Egypt at the 2012 Summer Olympics

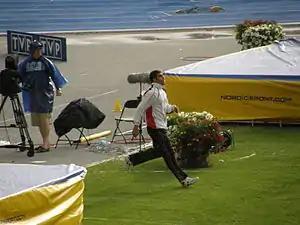
Ihab Abdelrahman, pictured at the 2008 World Junior Championships in Athletics, competed in the javelin throw, achieved a best distance of 77.35 meters, and placed 28th.

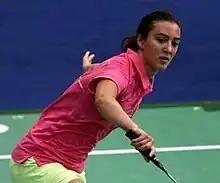
Hadia Hosny was Egypt's sole representative in badminton at the 2012 Summer Olympics.

One Egyptian badminton player qualified for the Olympics, Hadia Hosny. A veteran of the 2008 Summer Games, she trained for London at the University of Bath, where she was a graduate student in bioscience. Ranked 102nd in the world, she qualified by being the top player on the African continent. In the women's singles, she lost to Pi Hongyan of France and Chloe Magee of Ireland, finished in the bottom of her group, and was eliminated from the tournament.